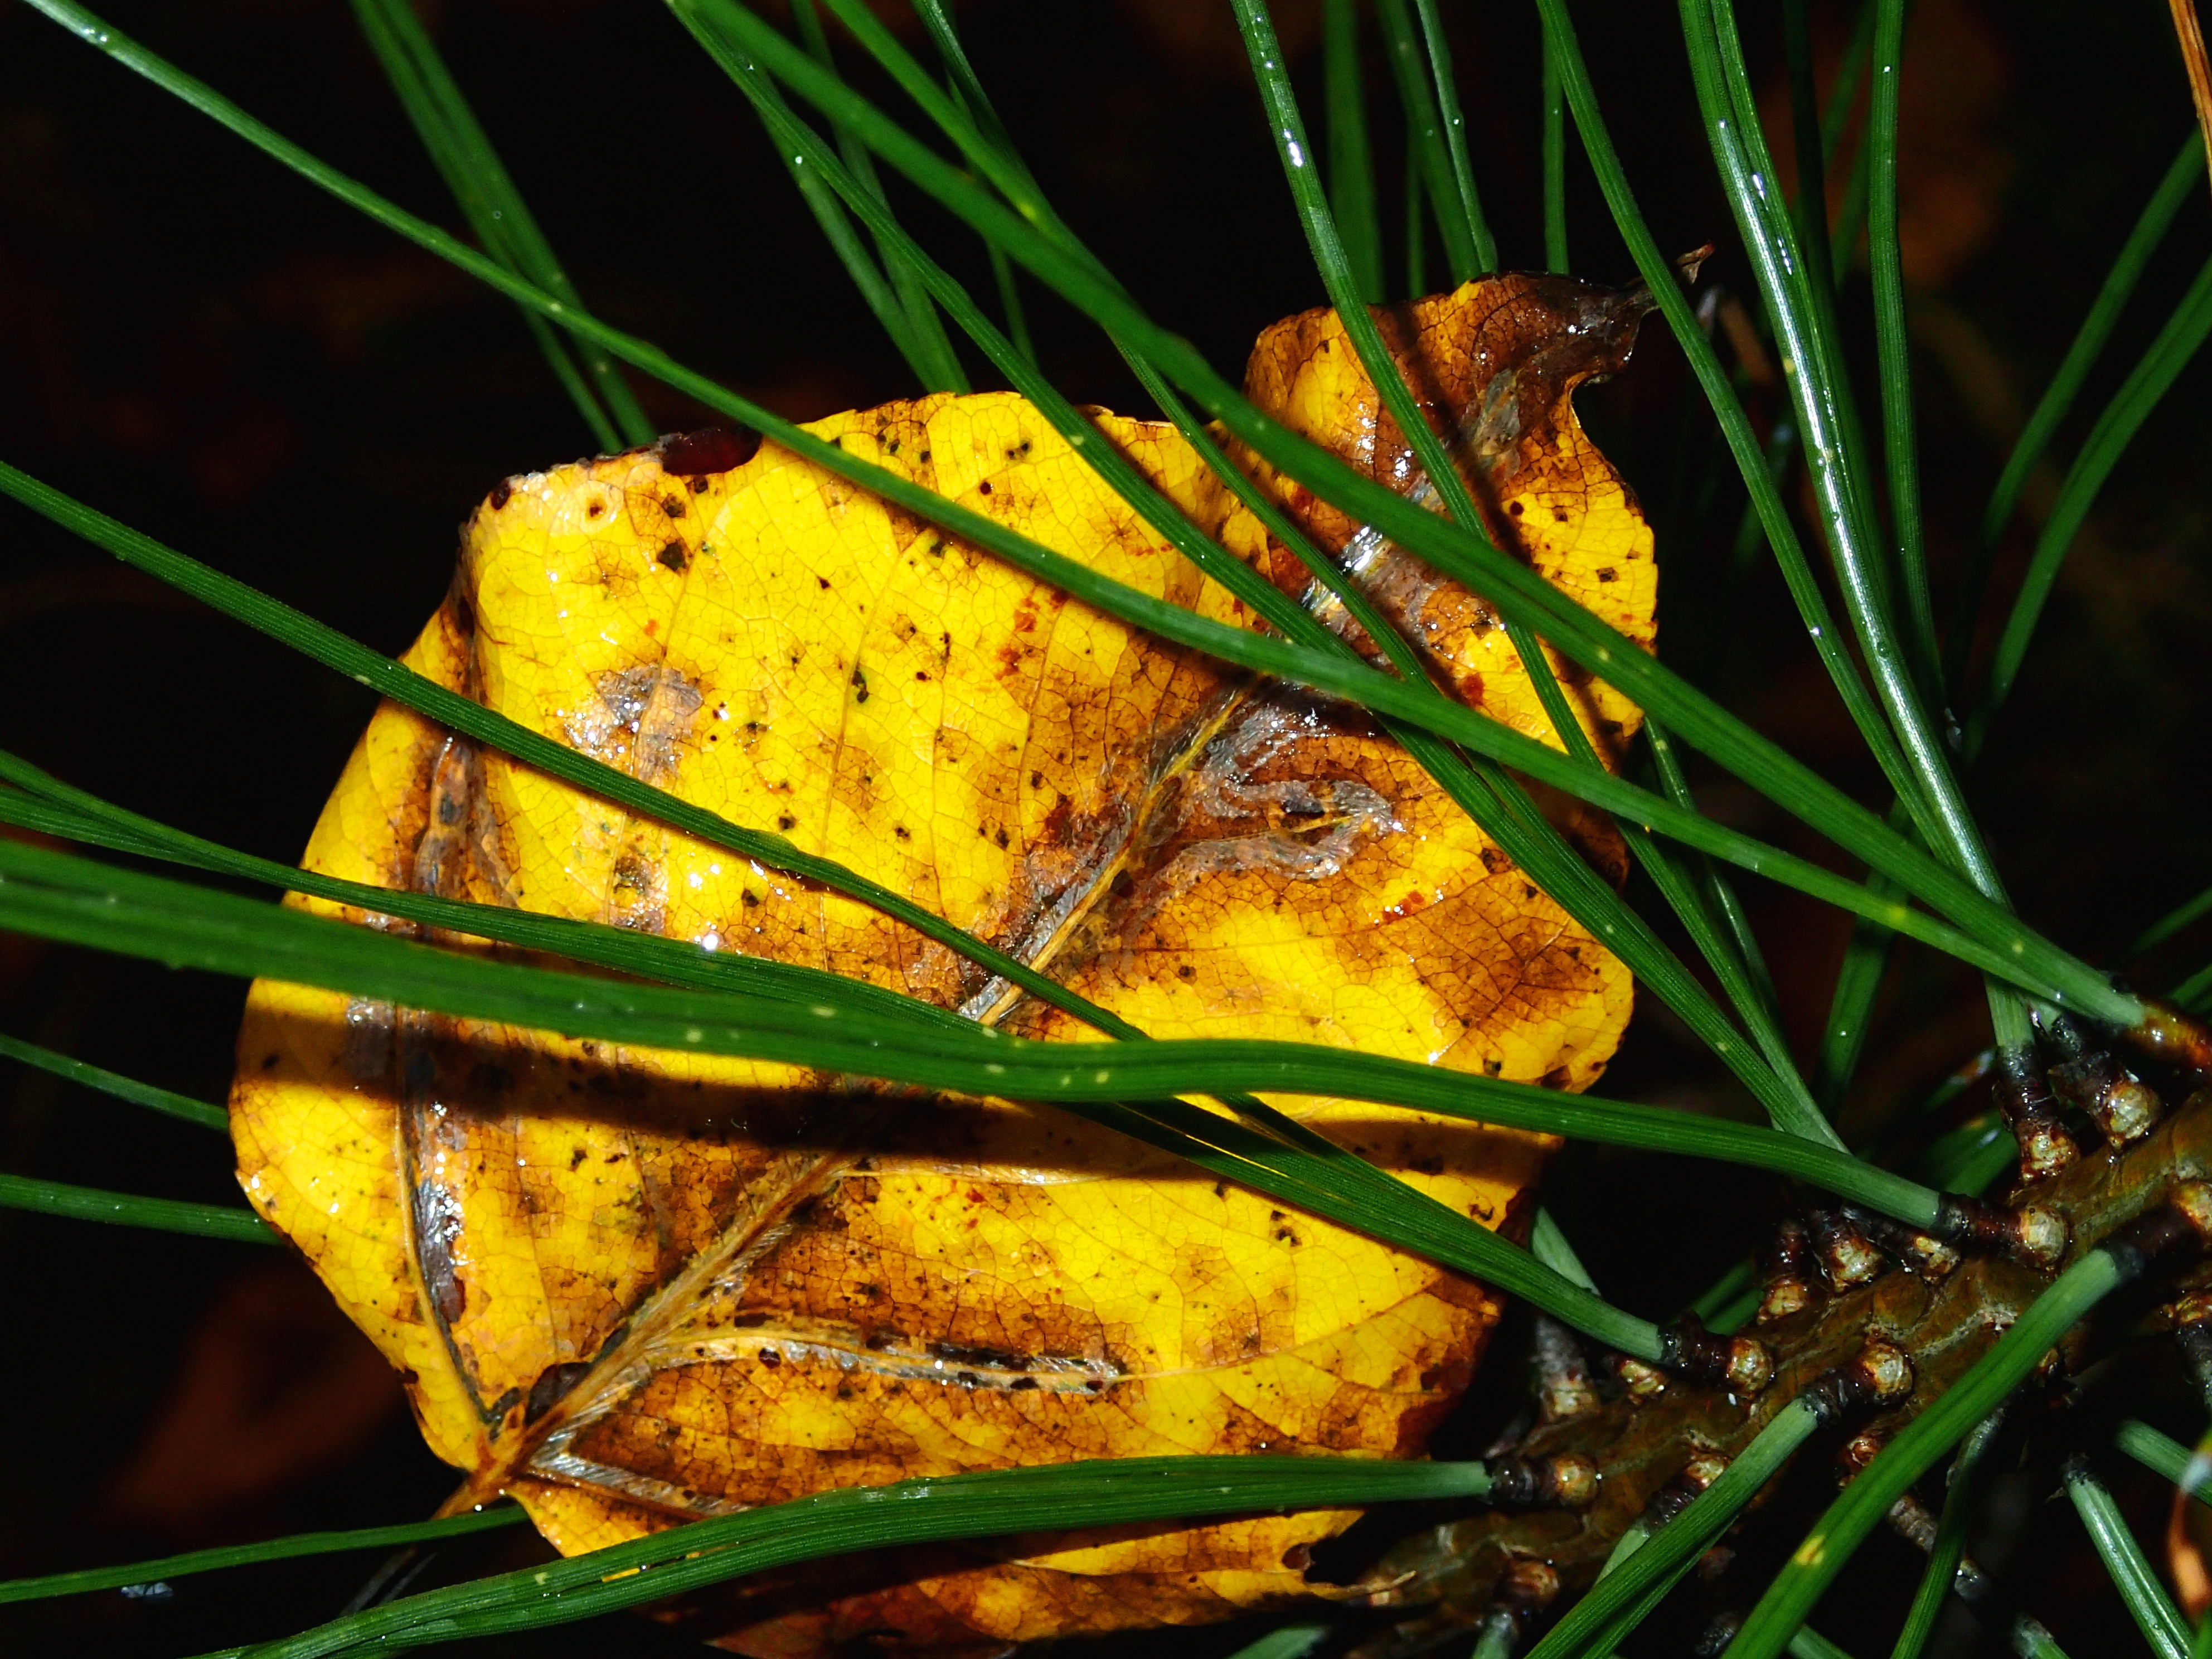
plant, leaf, flower, autumn, frog, amphibian, yellow, flora, fauna, macro photography